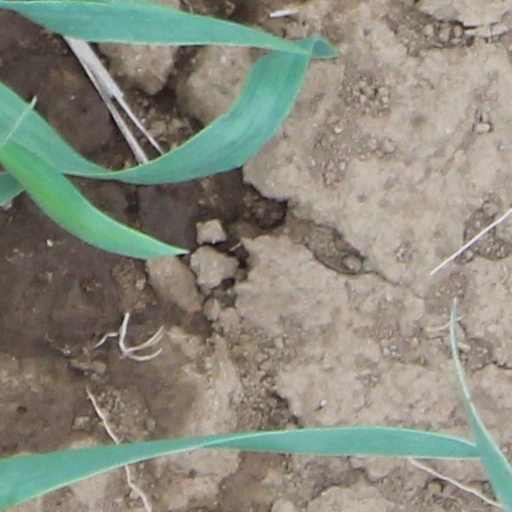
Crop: wheat